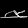
Label: Sandal